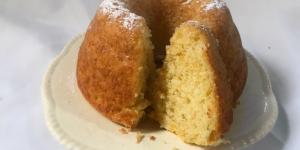
bizcocho de yogur de la abuela